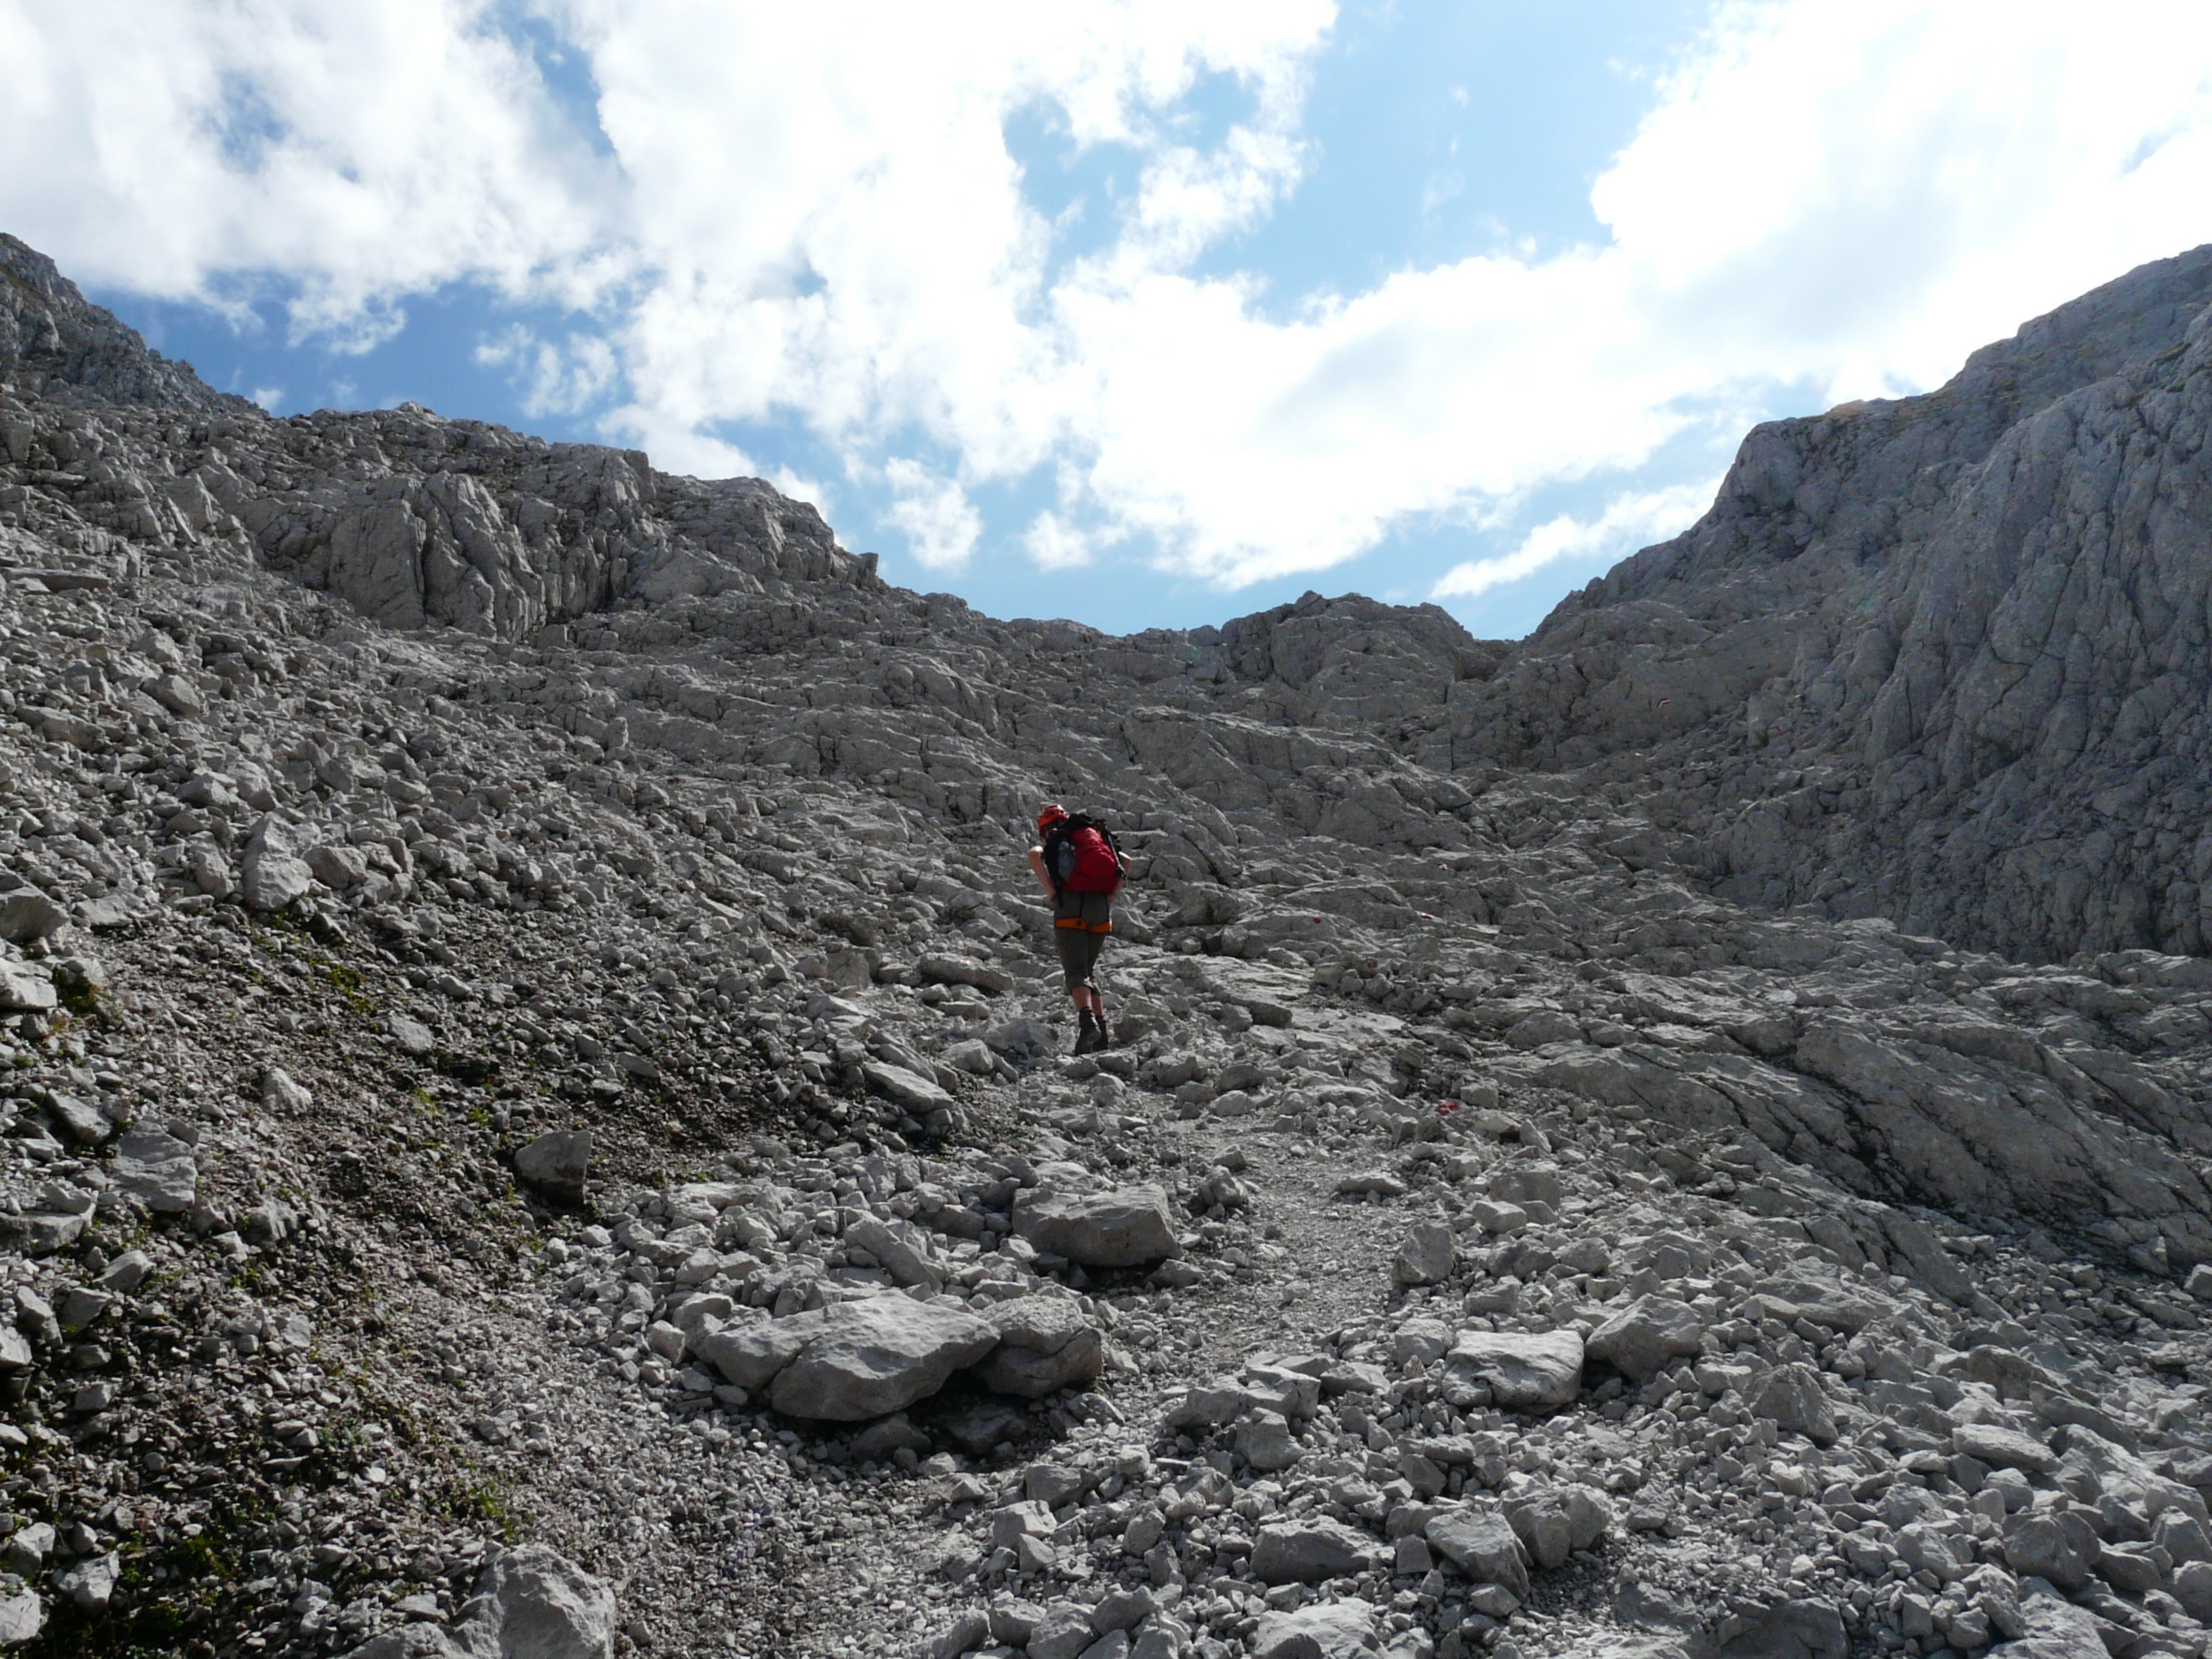
rock, wilderness, walking, mountain, hiking, trail, adventure, mountain range, recreation, high, hike, climbing, terrain, ridge, summit, mountaineering, geology, sports, mountaineer, mountains, backpacking, plateau, fell, moraine, powerful, landform, impressive, mountain pass, wilderkaiser, head for heights, outdoor recreation, mountainous landforms, geological phenomenon, surefootedness, stone gutter